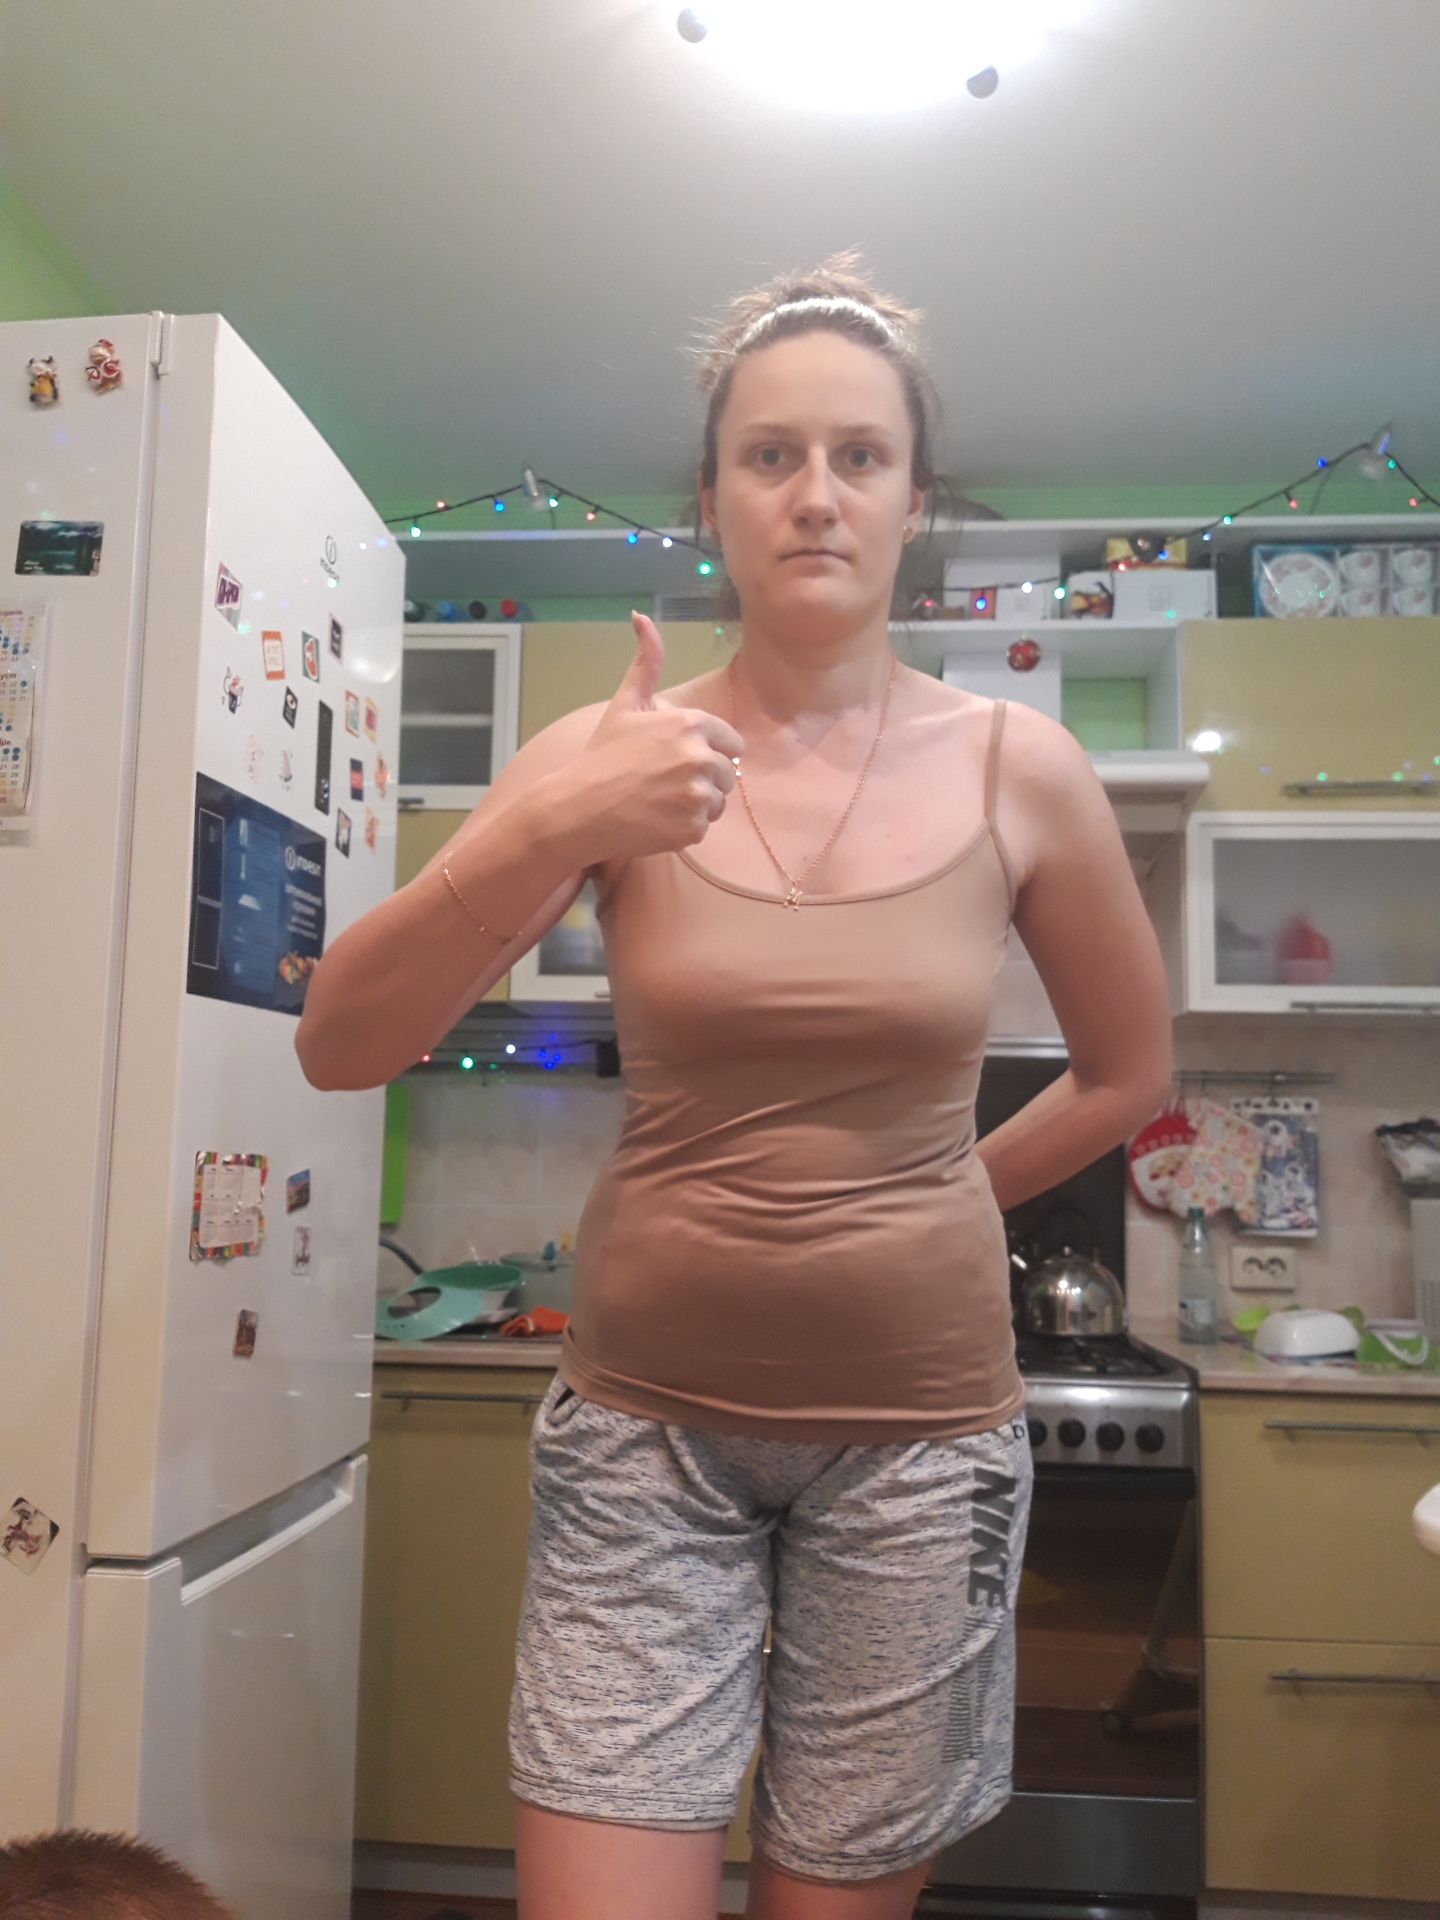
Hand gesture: like